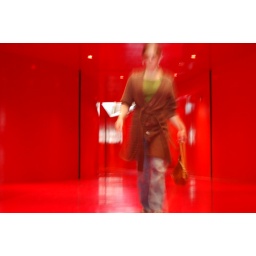
in the red room of the seattle public library